Casimir Dankerque

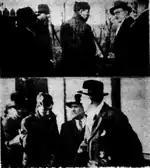
Dankerque with investigators at the crime scenes

After the aforementioned jewelry was presented to him, Dankerque said in a calm manner that he was the perpetrator of both the Delporte-Demailly and Duflos homicides. He then recounted his crimes in great detail, speaking in an emotionless tone, ending it with a statement that he did not care that he was likely going to be executed. On the following day, he was escorted by detectives to the crime scenes, where he explained in meticulous detail how he committed the murders. When asked by one of the attending inspectors why he confessed to his gruesome acts, Dankerque revealed that he had been convinced by his lover, Suzy, on whom he had actually spent most of the stolen money. On the way back to the police station, Dankerque was chatting with the detectives when he suddenly revealed to them that he had planned another "hit" on an old couple in Warlus, after being told of their financial information from an unnamed debtor, but refused to clarify whether he planned to kill them or not.